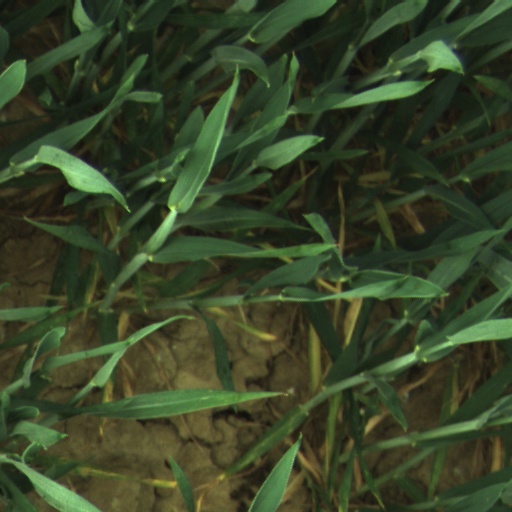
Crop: wheat